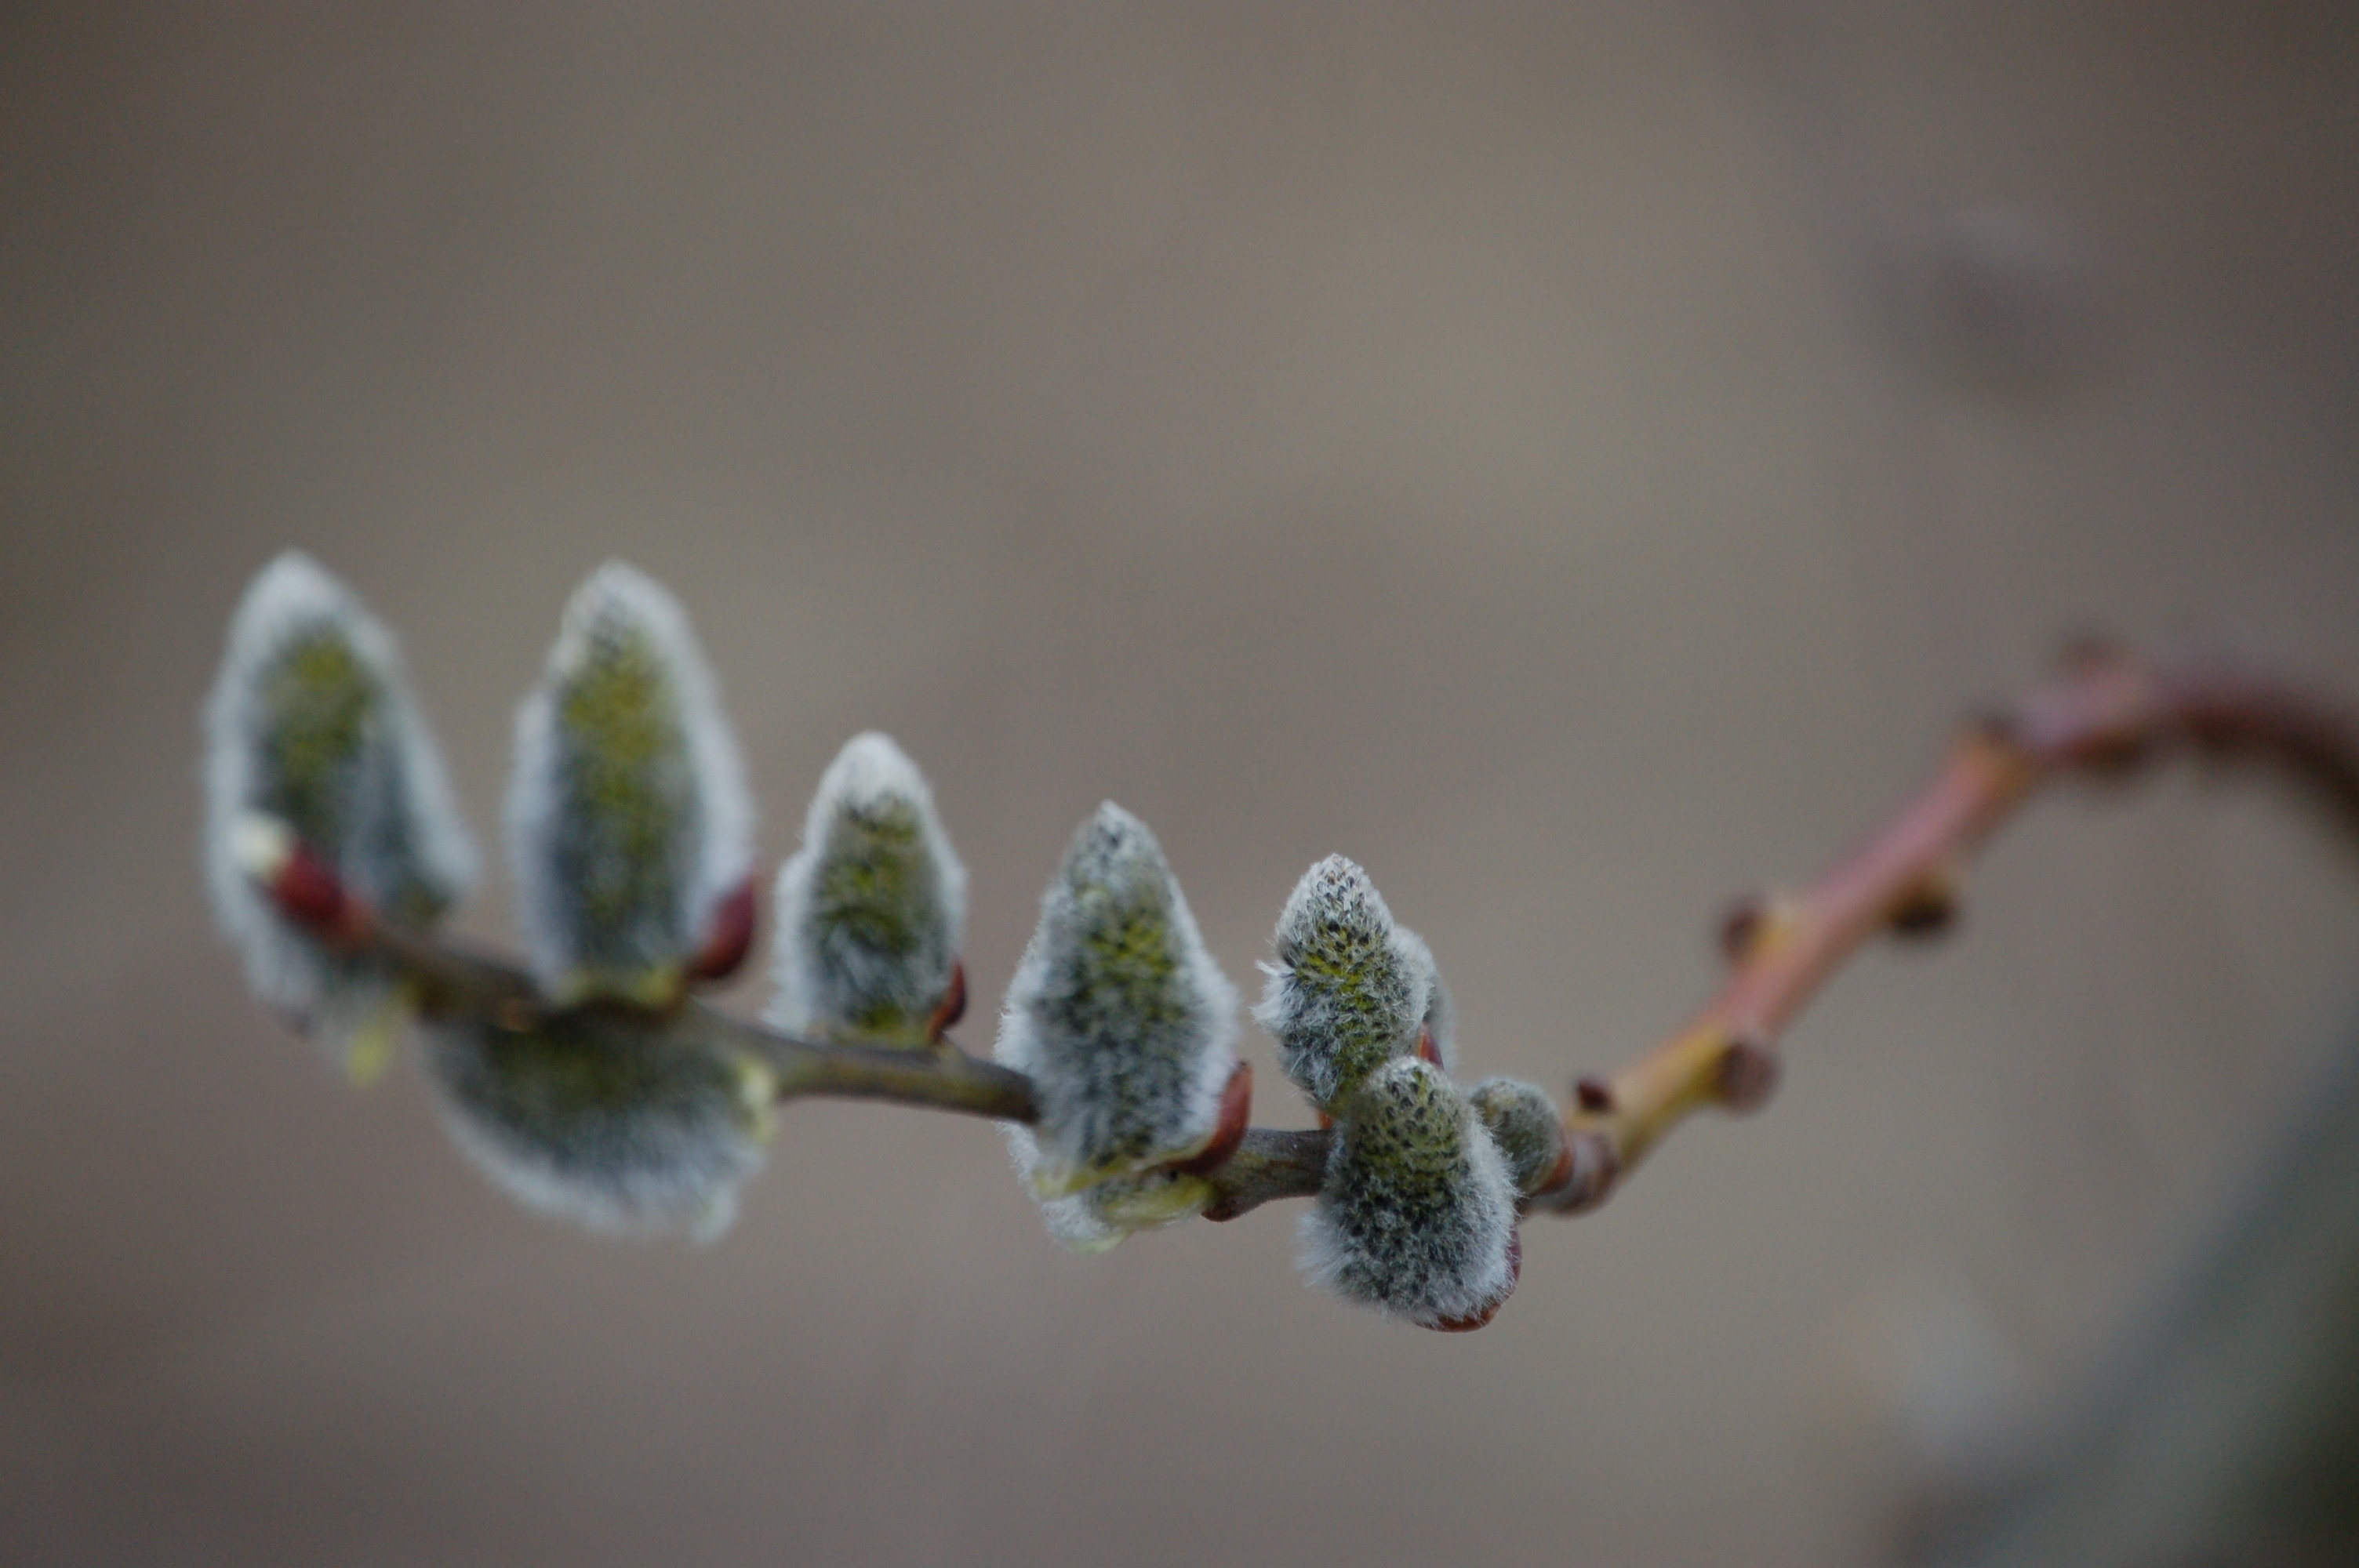
tree, nature, branch, blossom, plant, photography, leaf, flower, frost, spring, green, botany, flora, twig, close up, hope, bud, flowering, macro photography, the basis of, plant stem, thorns spines and prickles